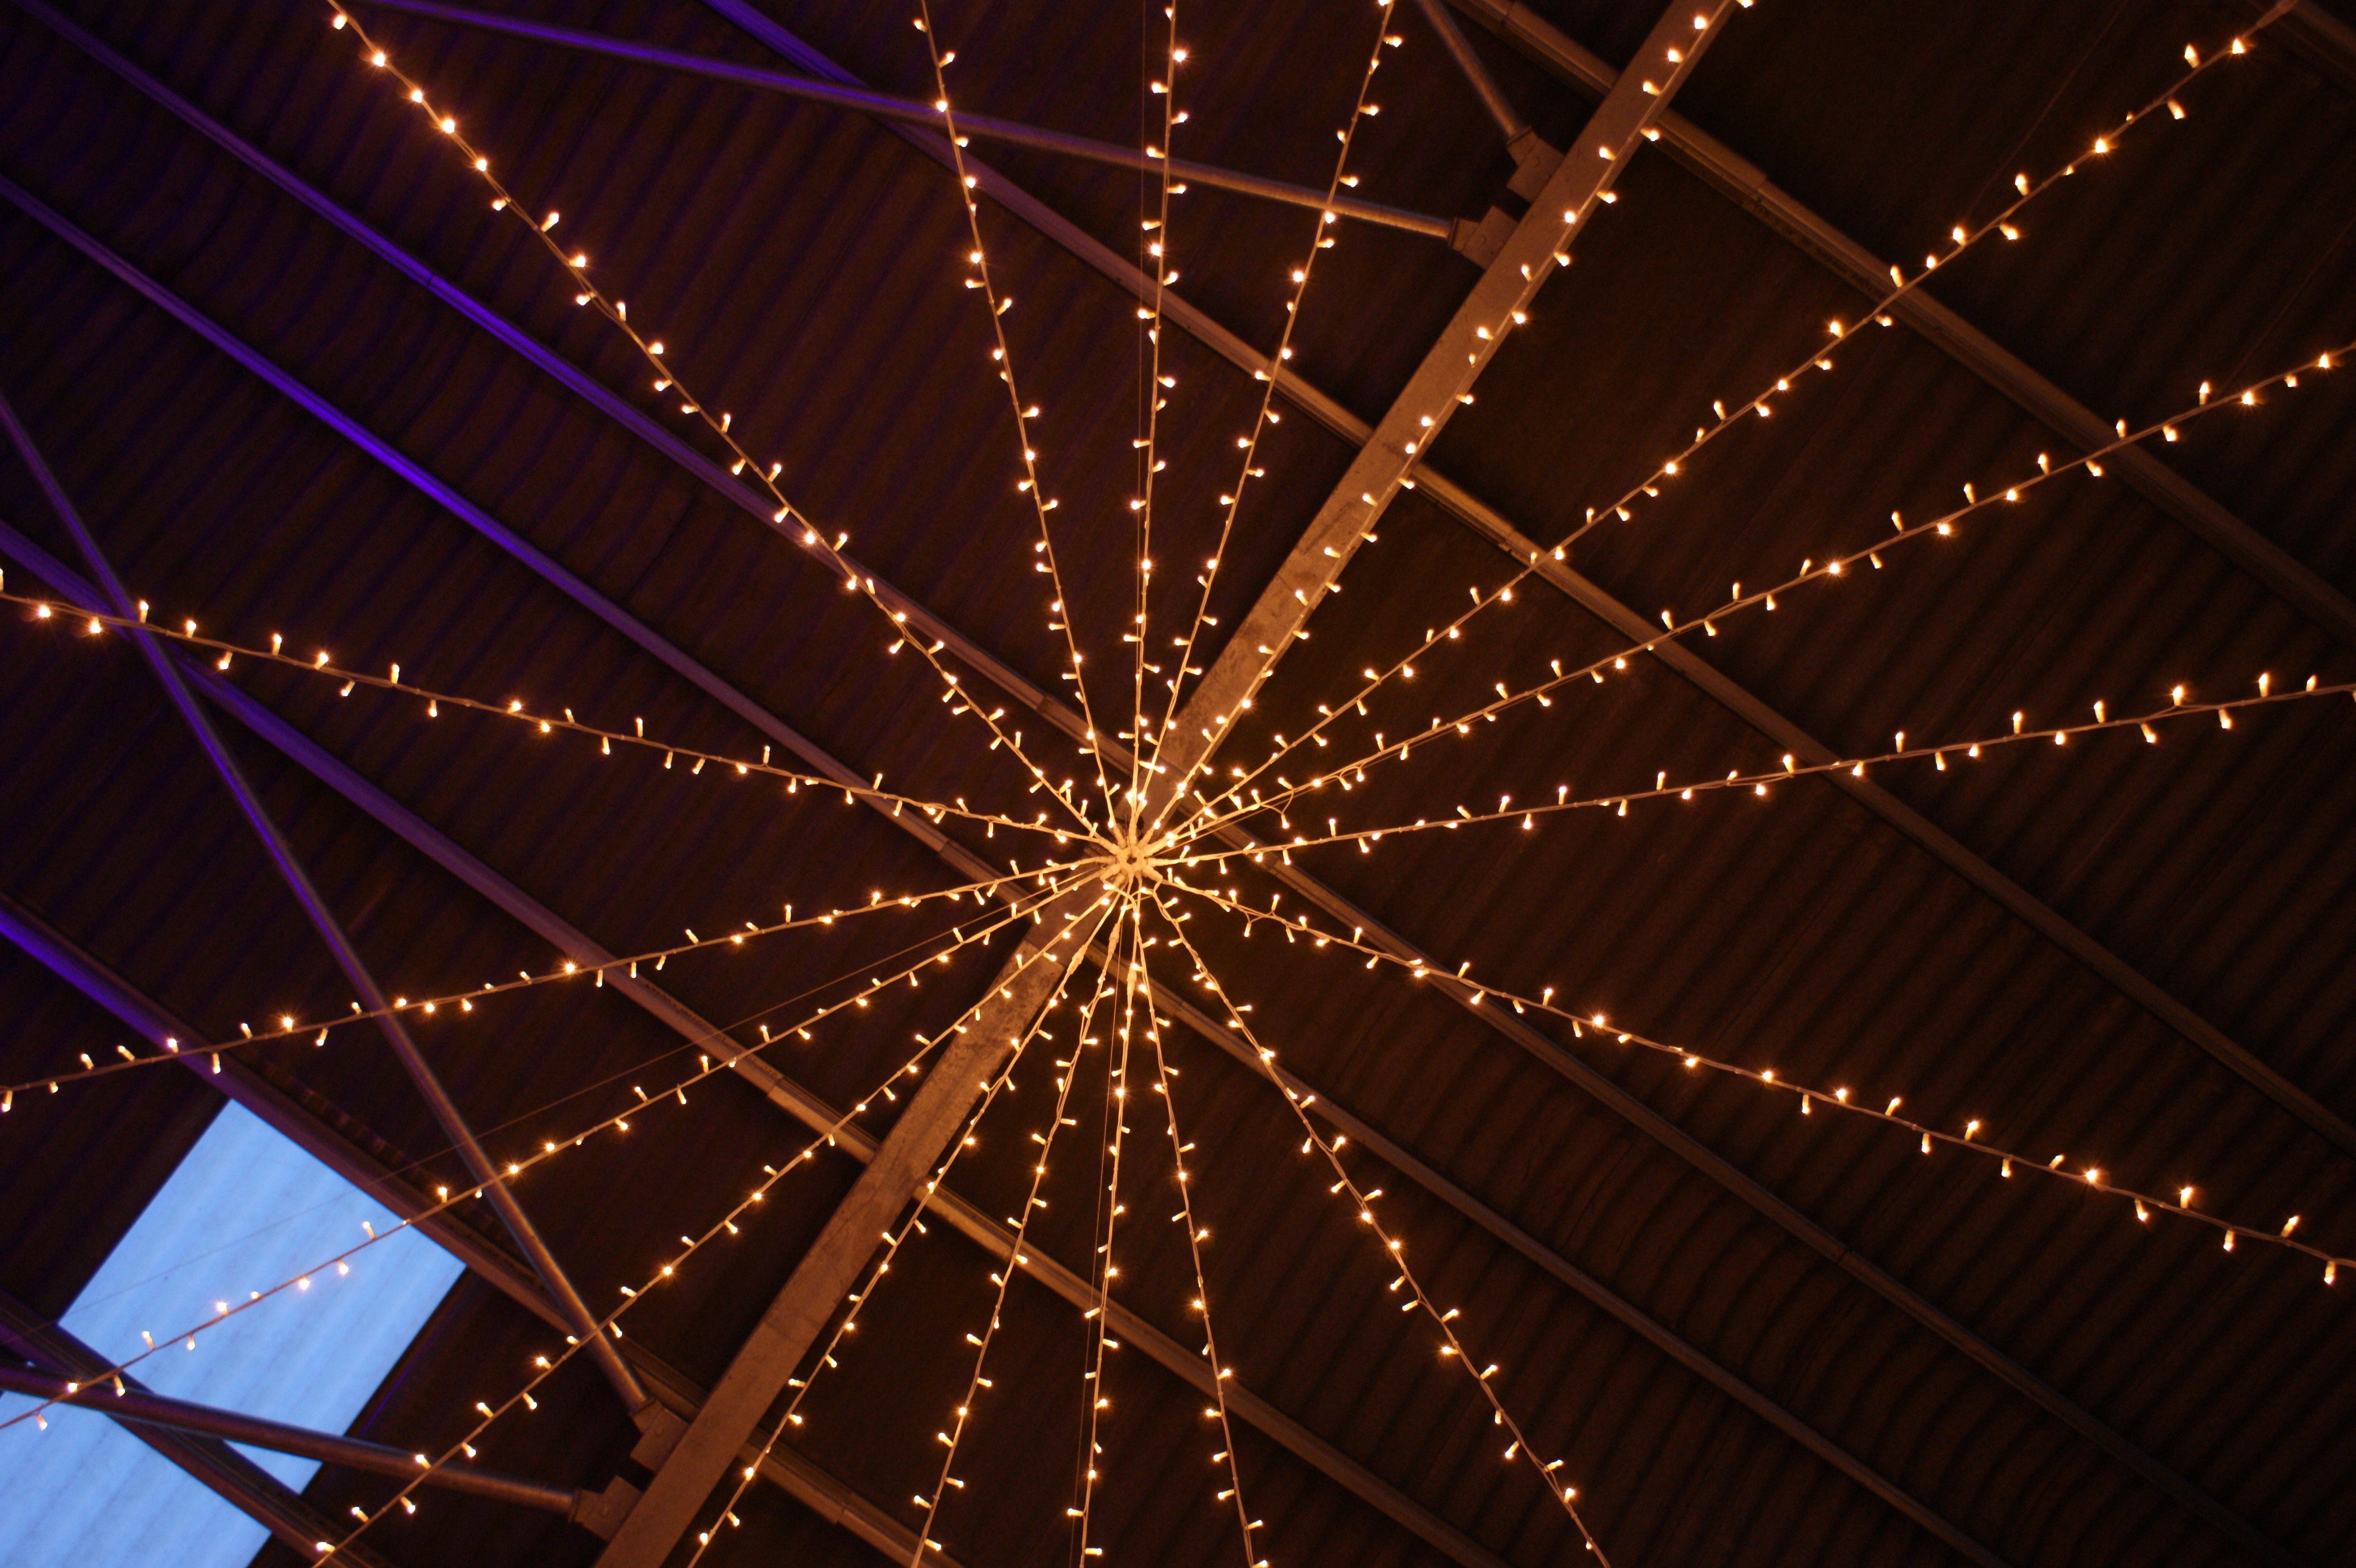
light, night, ferris wheel, christmas decoration, symmetry, tourist attraction, christmas lights